Scholarly interpretation of Gospel elements

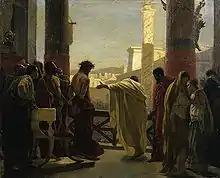
Depiction of Ecce Homo, as Pontius Pilate delivers Jesus to the crowd. Antonio Ciseri, 1862

Jesus began preaching, teaching, and healing after he was baptized by John the Baptist, an apocalyptic ascetic preacher who called on Jews to repent.